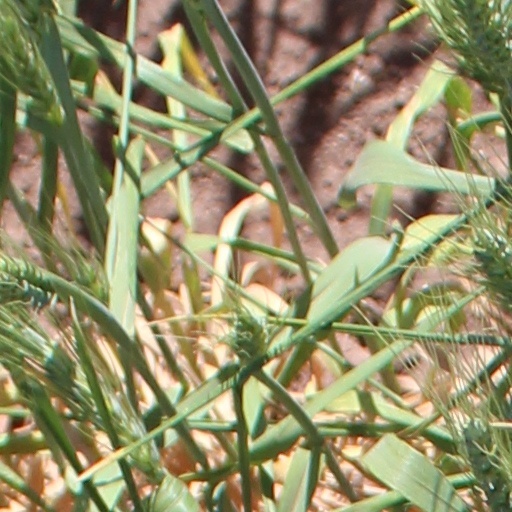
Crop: wheat